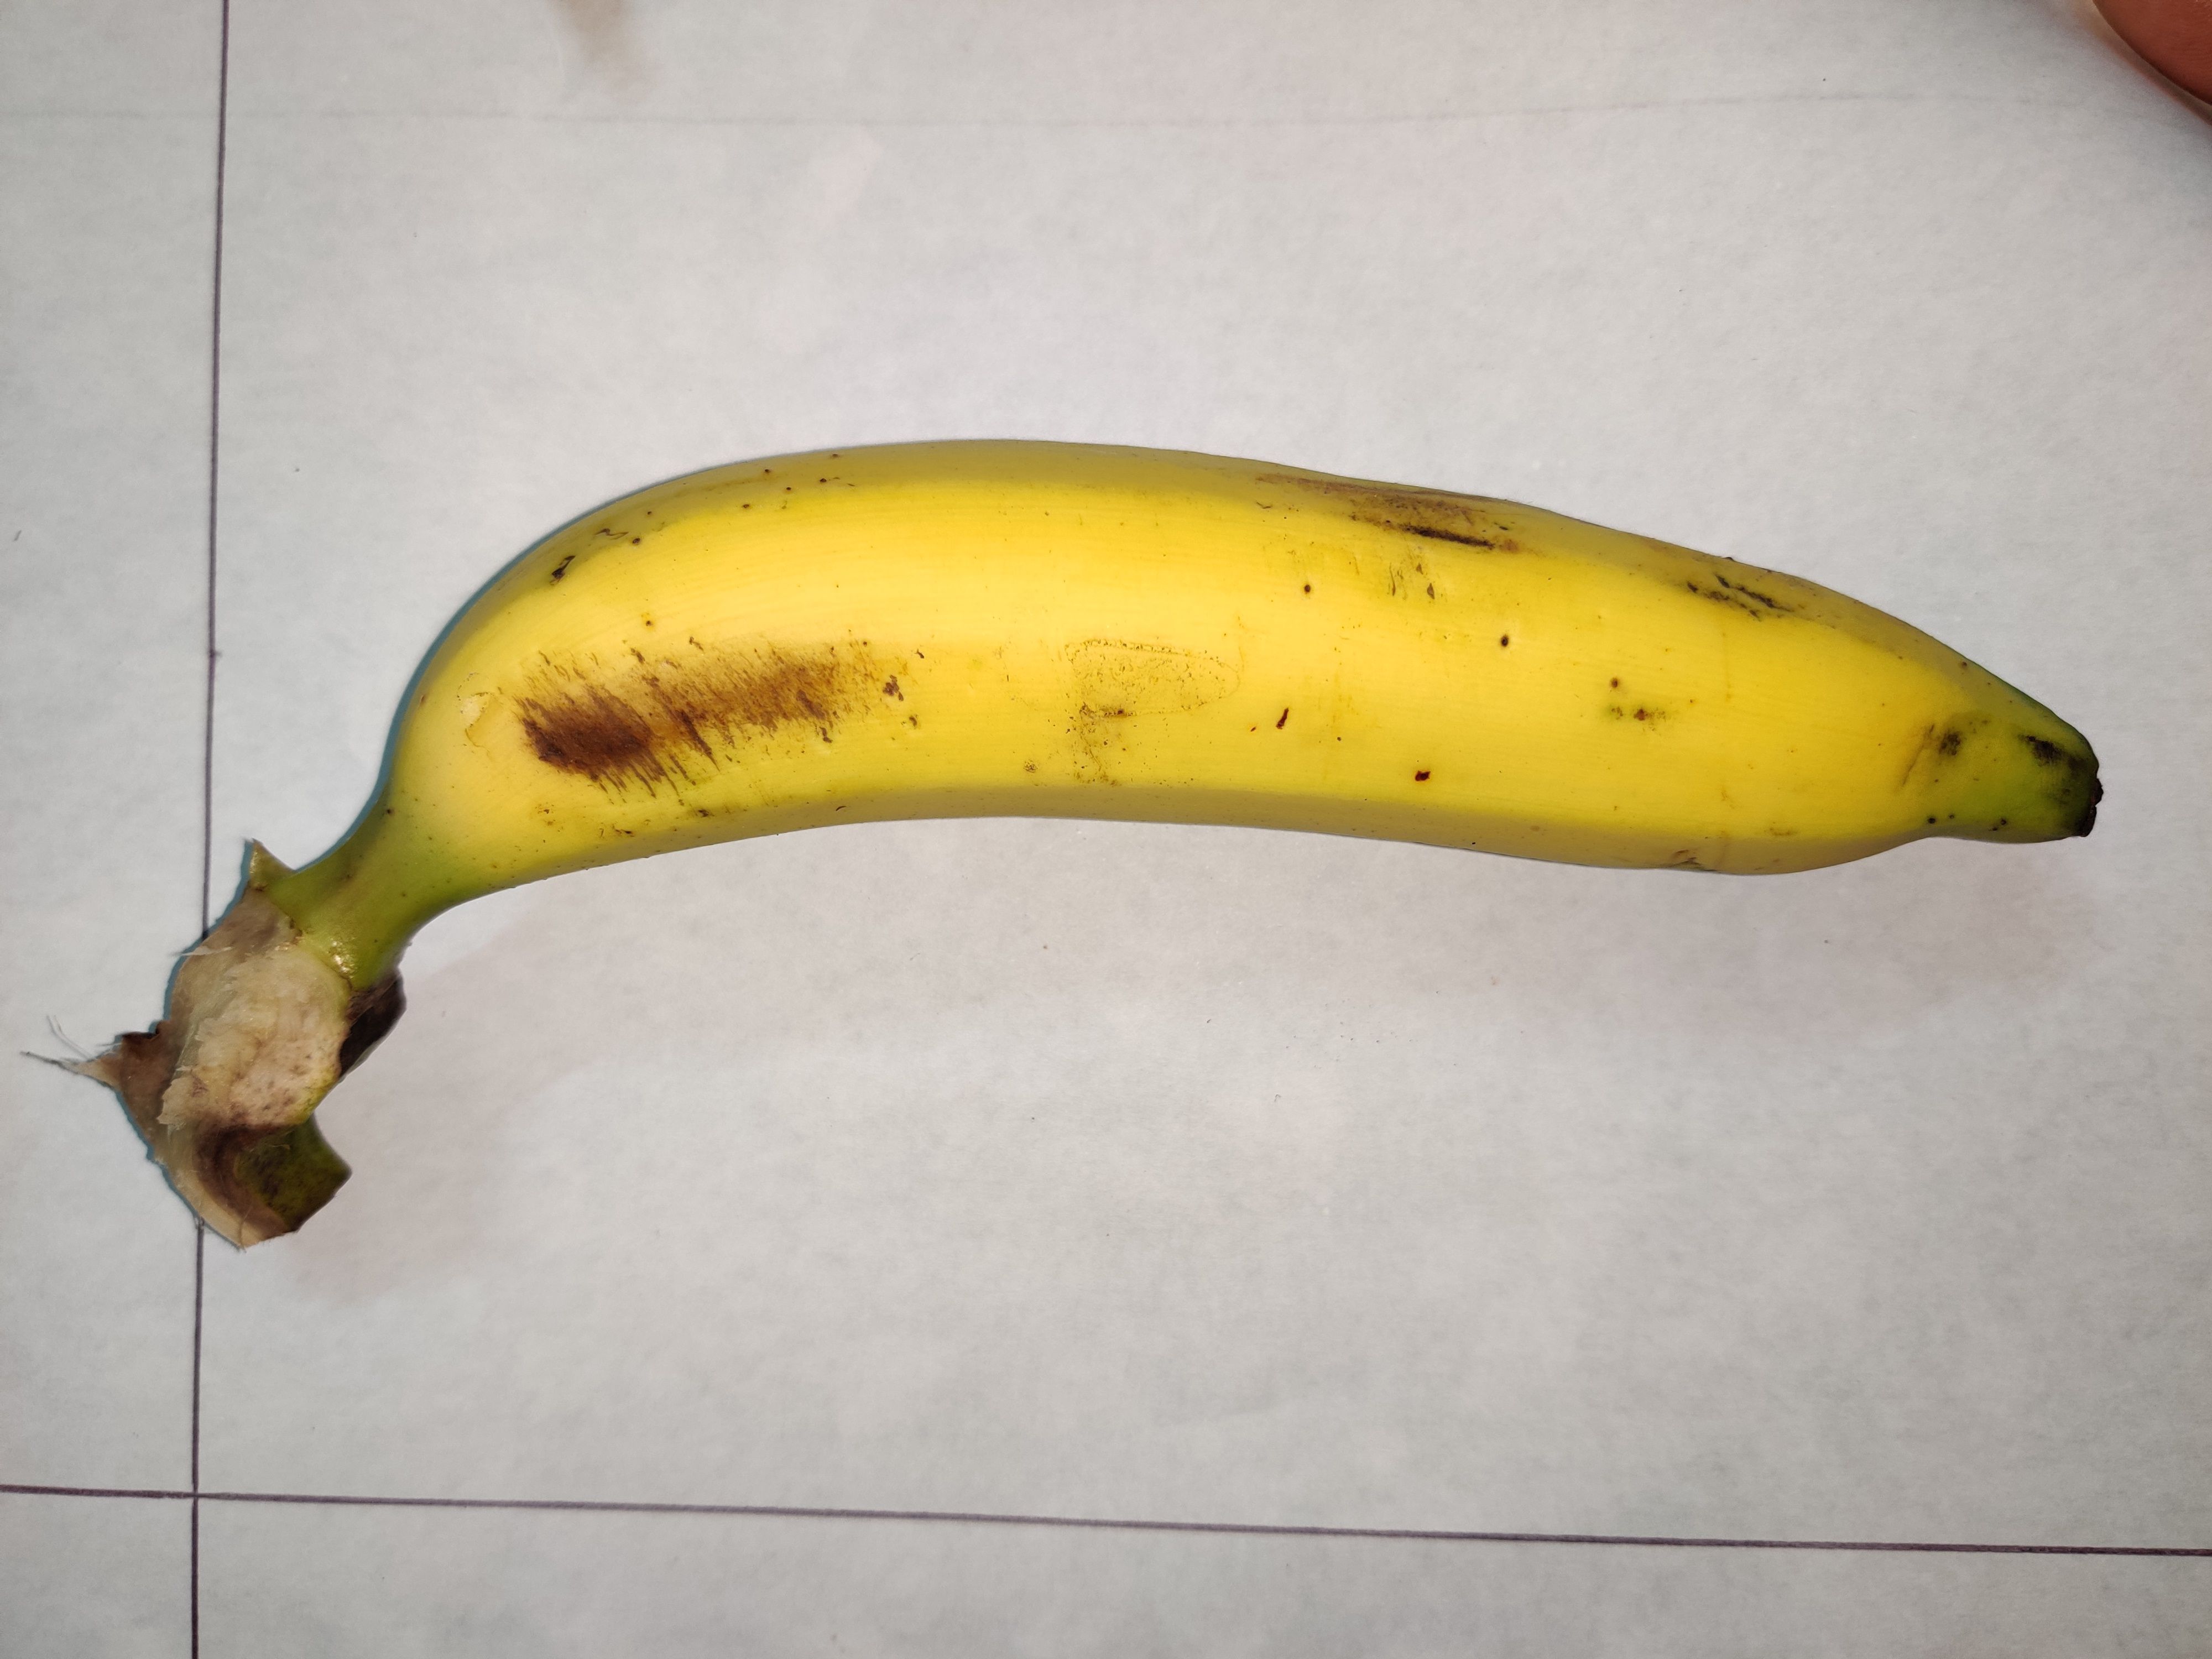
Fruit: banana
Grade: 2nd-grade